Shanthamma

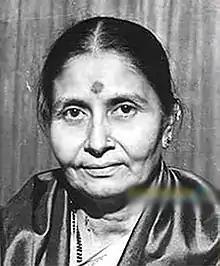

Shanthamma (1925–19 July 2020) was an Indian actress in the Kannada film industry, as well as in Hindi and Tamil, and a theatre artist in Karnataka, India. She was known for playing supporting and character roles.